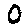
Label: 0